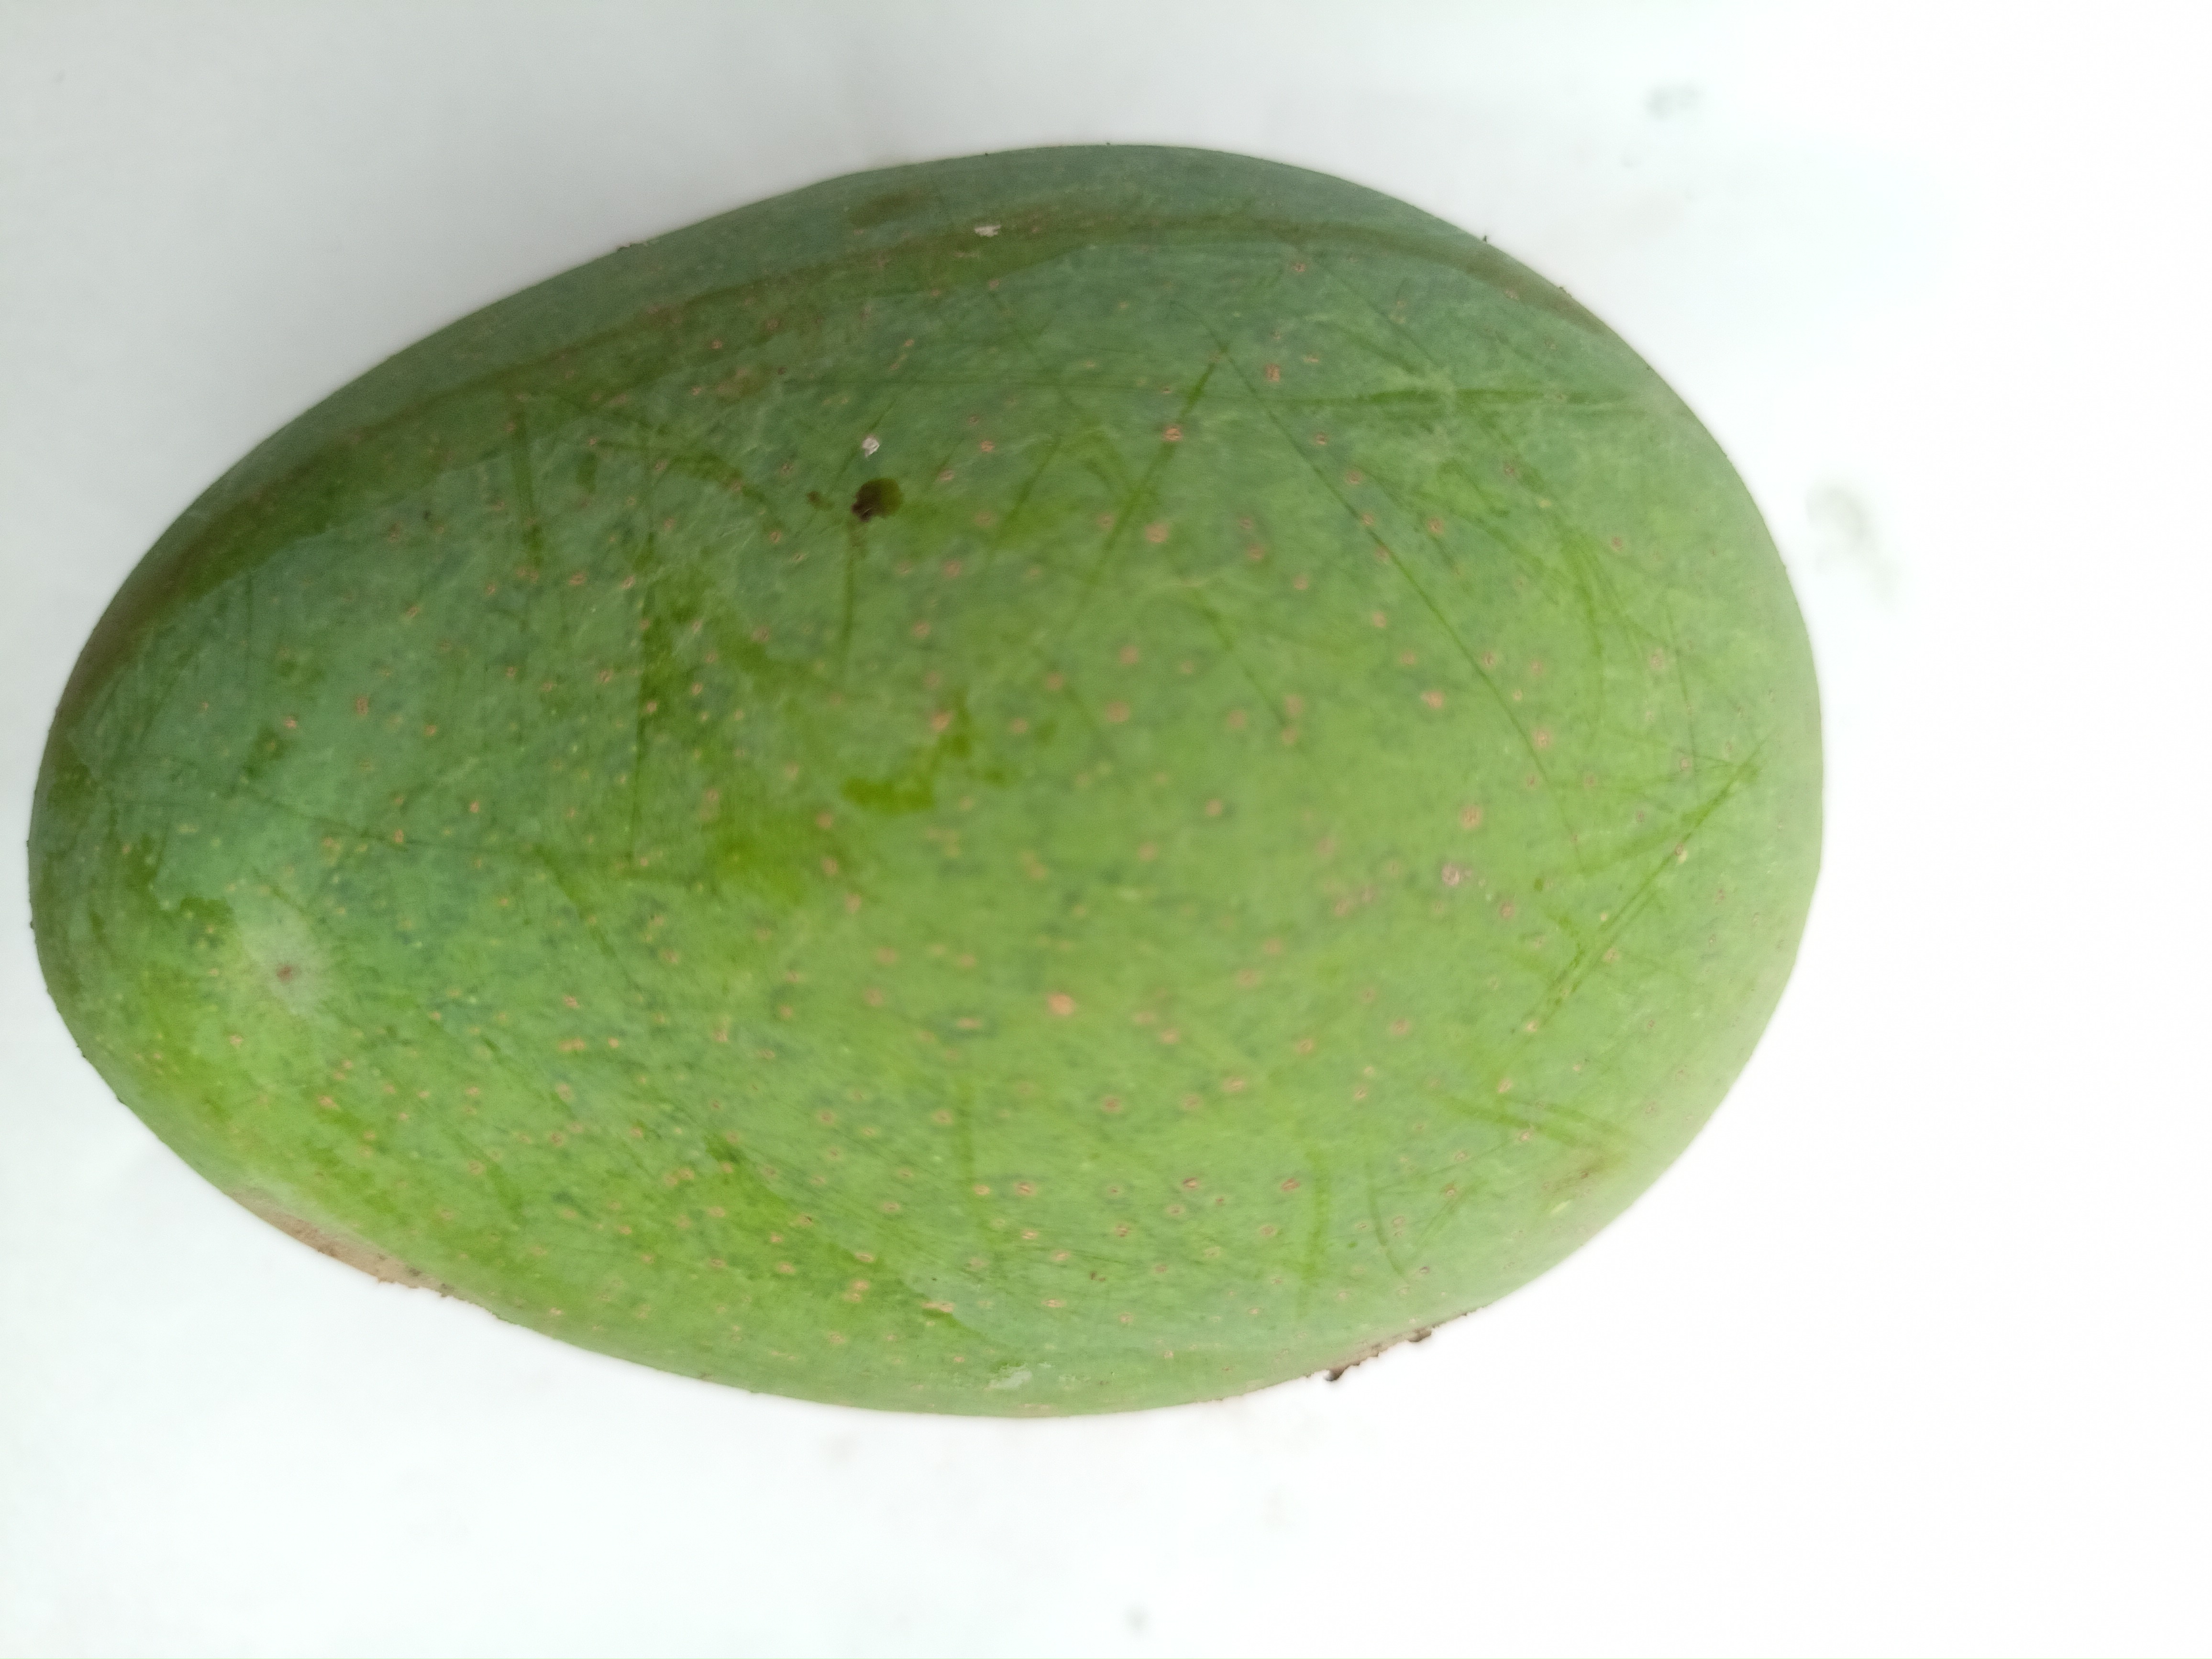
Mango variety: Khrishapat